Tracy S. Lewis House

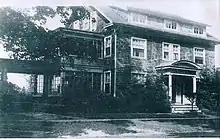

Tracy S. Lewis was a principal and founder of the Beacon Falls Rubber Shoe Company, which dominated the economy of Beacon Falls, Connecticut during the first decades of the 20th century. The Tracy S. Lewis House is the home he built and lived in Beacon Falls. There is currently a debate over the town's decision to raze the house.